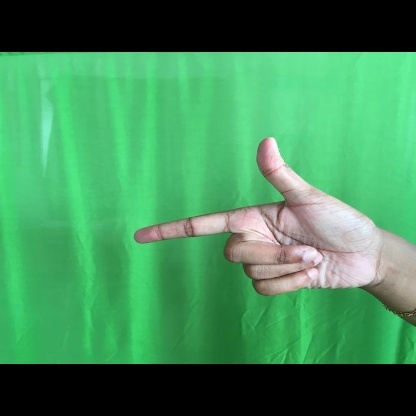
Mudra: Chandrakala